Flight to Fame

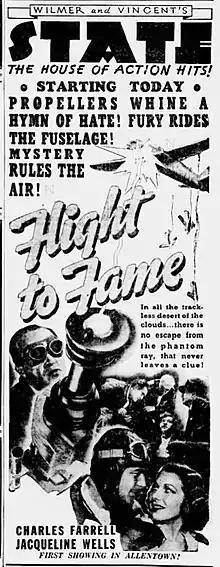
Newspaper advertisement

Flight to Fame is a 1938 American action film directed by Charles C. Coleman. It stars Charles Farrell, Julie Bishop, and Hugh Sothern.